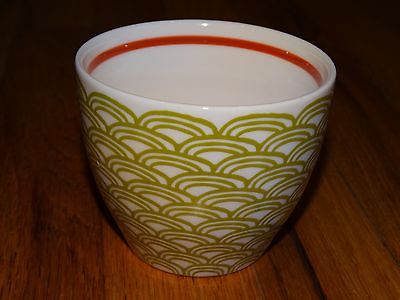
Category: mug